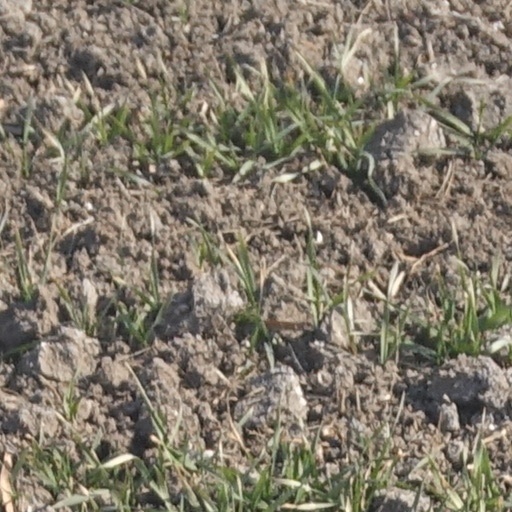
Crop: wheat